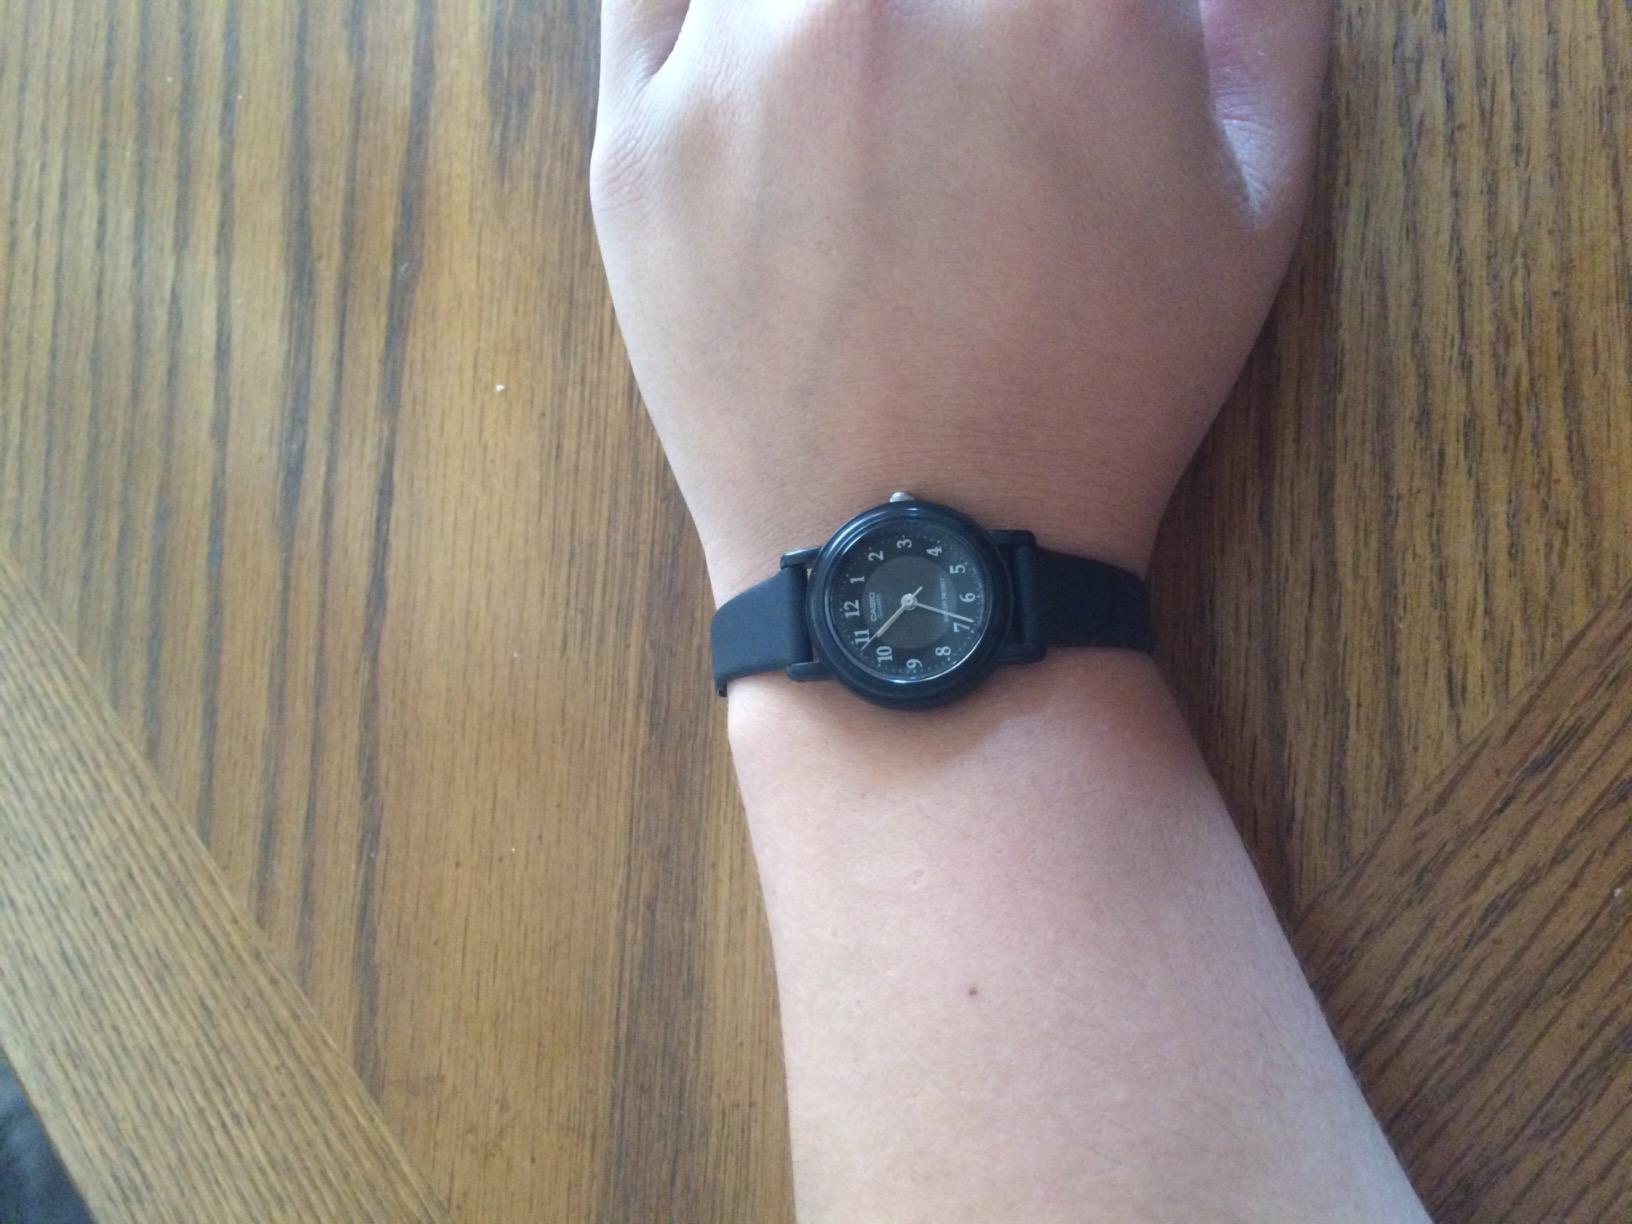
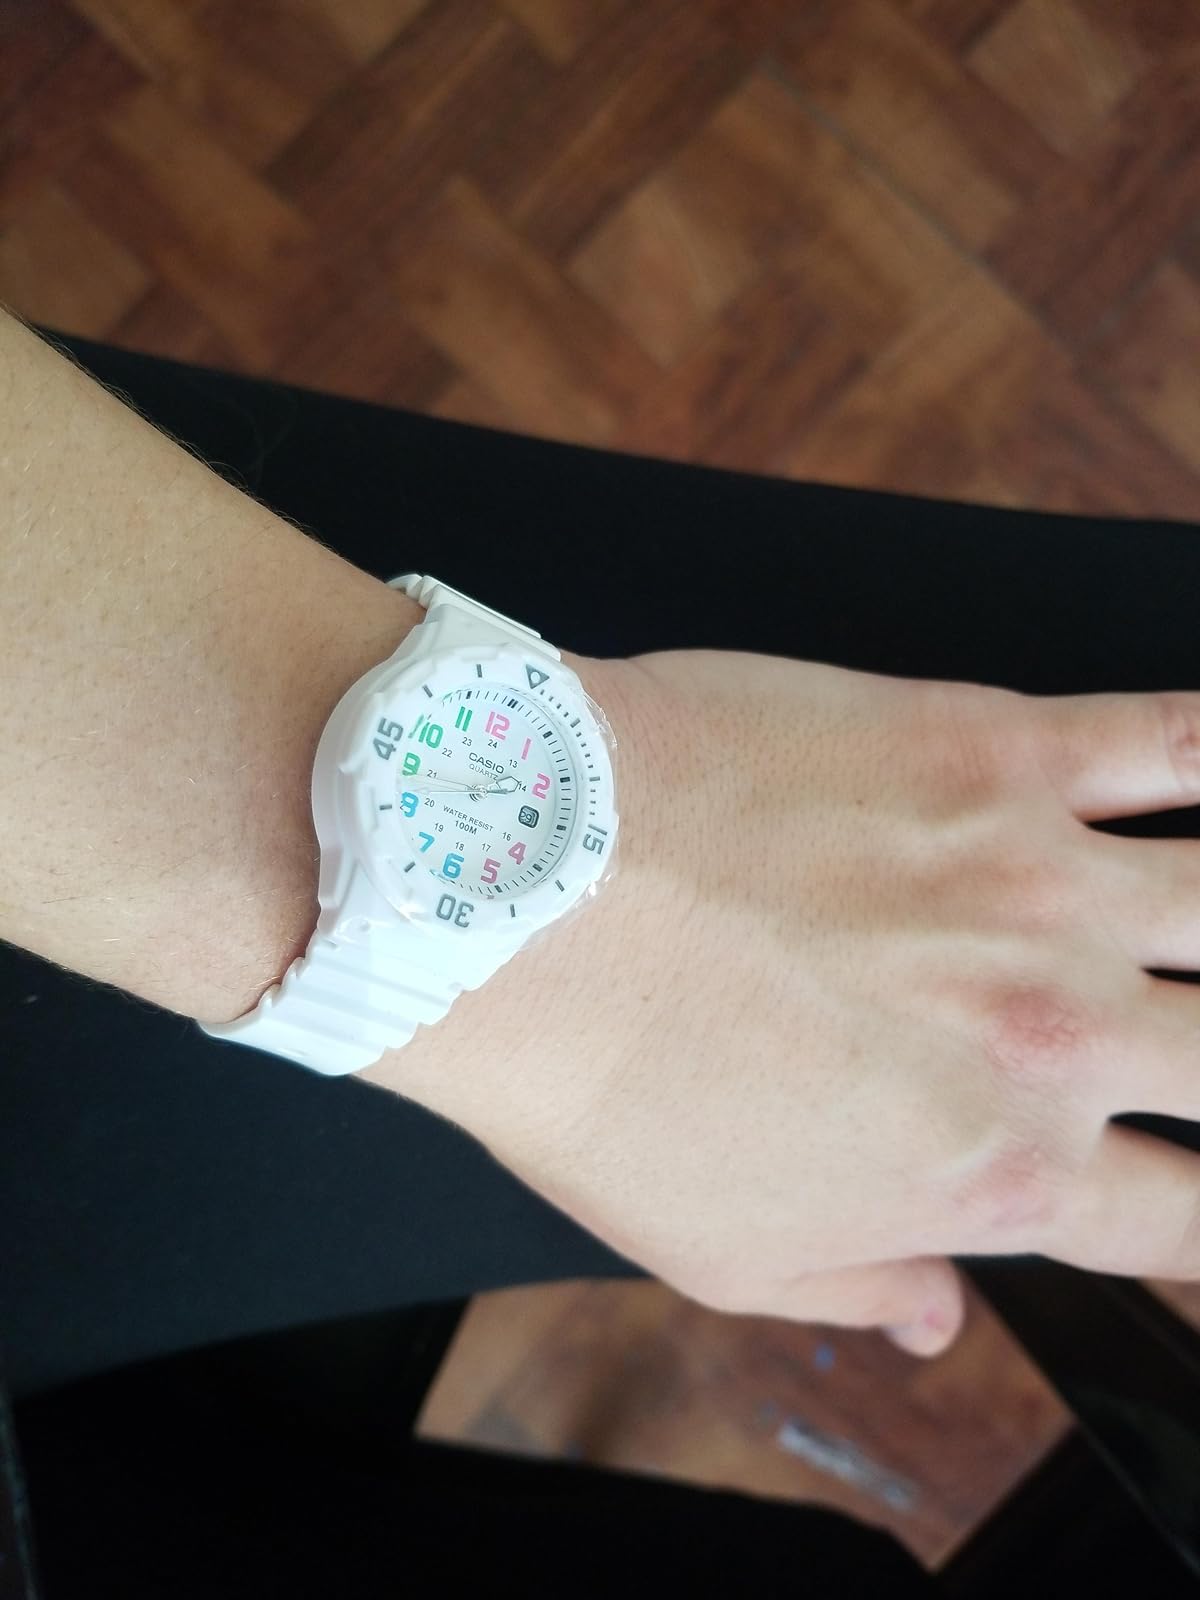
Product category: accessories_watch
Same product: no